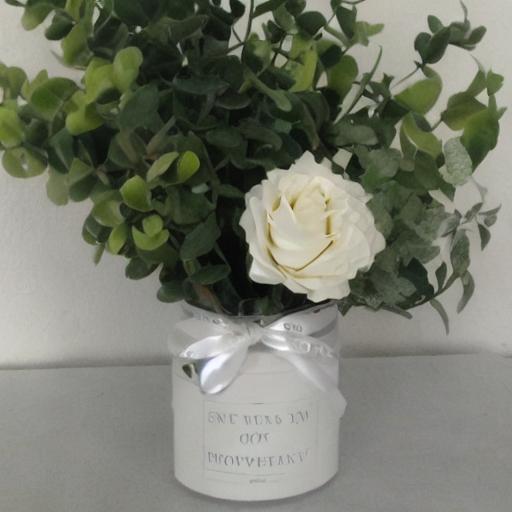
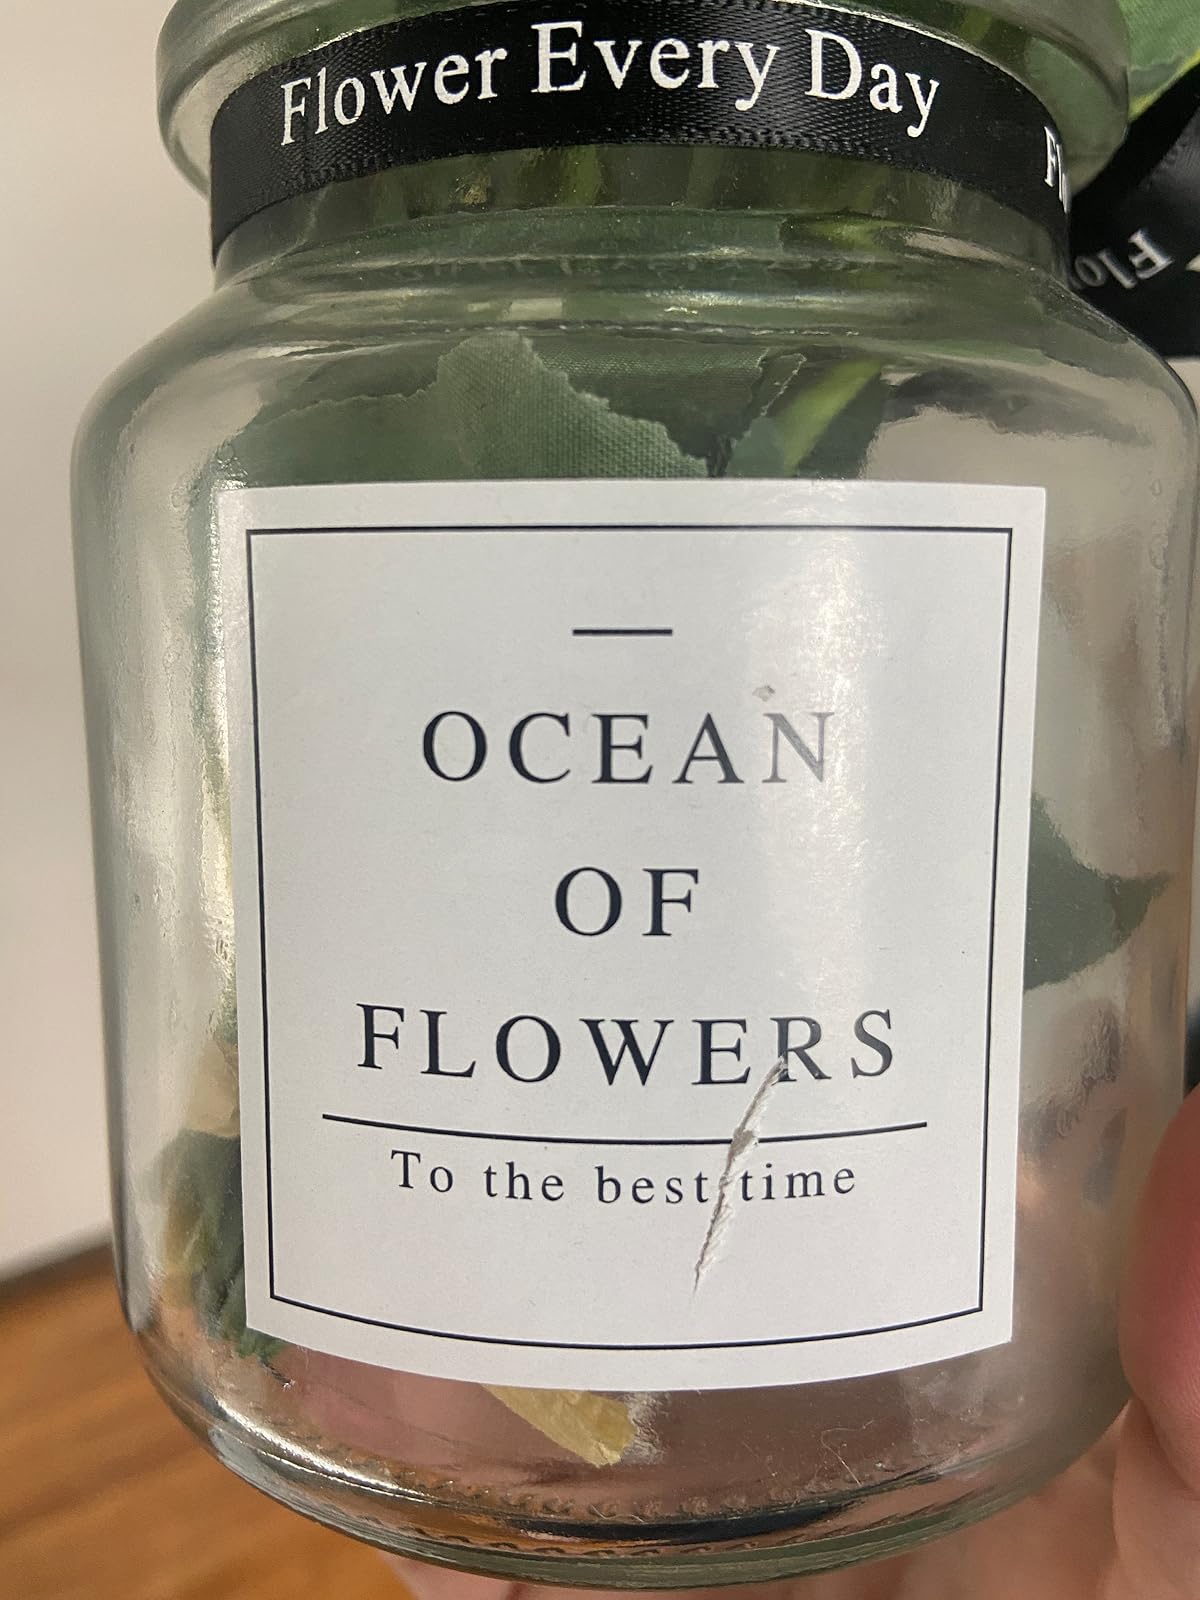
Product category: vase
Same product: no